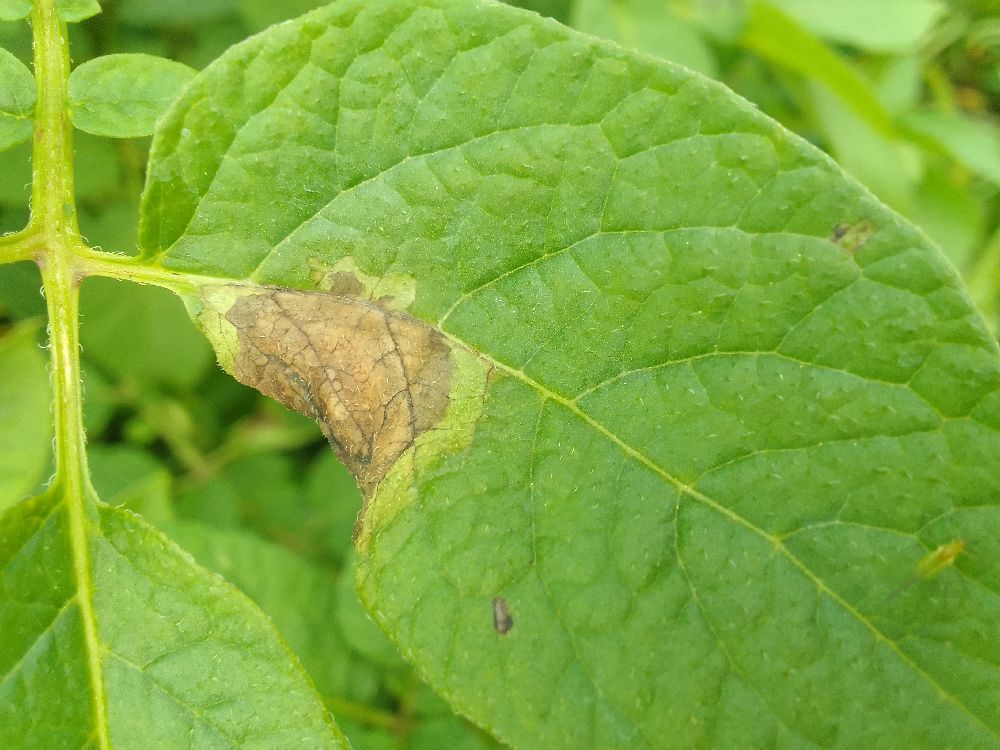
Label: Late blight